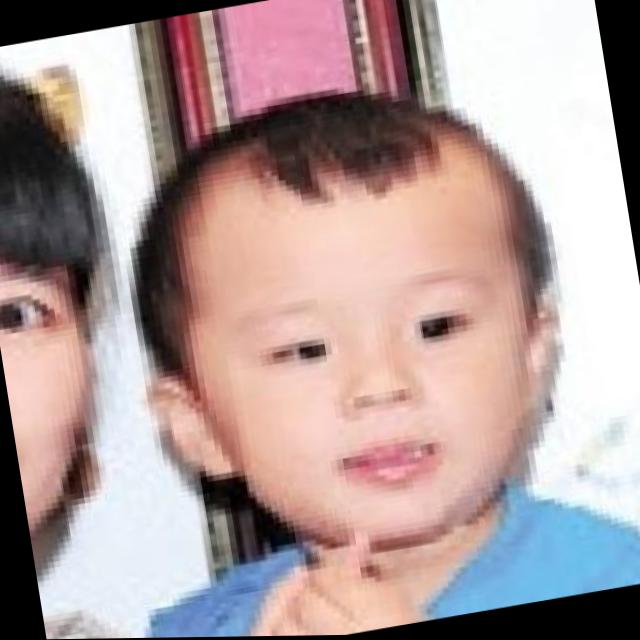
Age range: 0-12